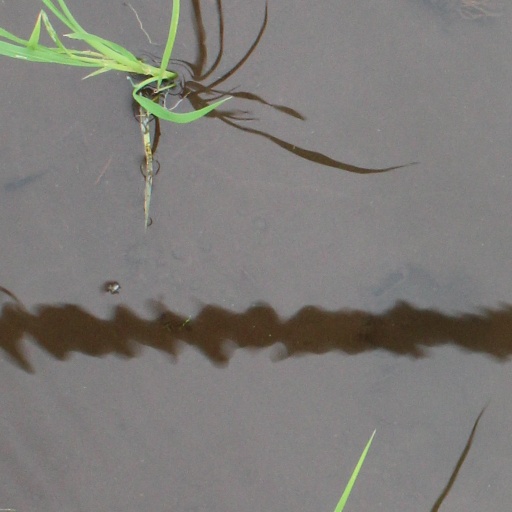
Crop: rice